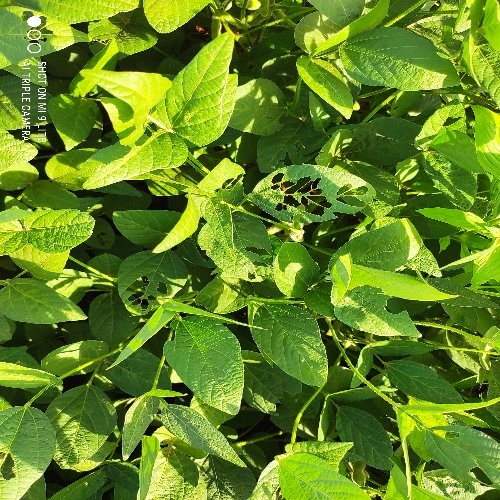
Label: Caterpillar